Describe the emotion expressed in this image:  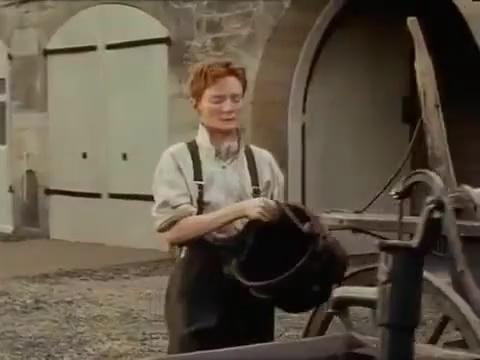
This person displays Pain, valence and arousal with low intensity.